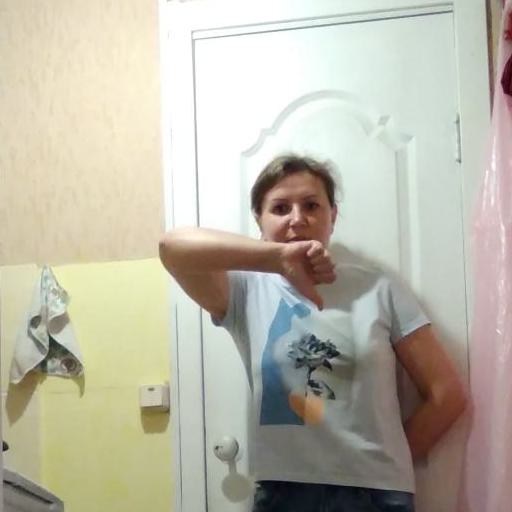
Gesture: dislike